E-Trade

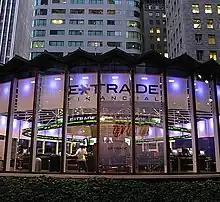
E-Trade Financial Center, San Francisco

E*TRADE is an investment brokerage and electronic trading platform that operates as a subsidiary of Morgan Stanley.